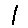
Label: 1